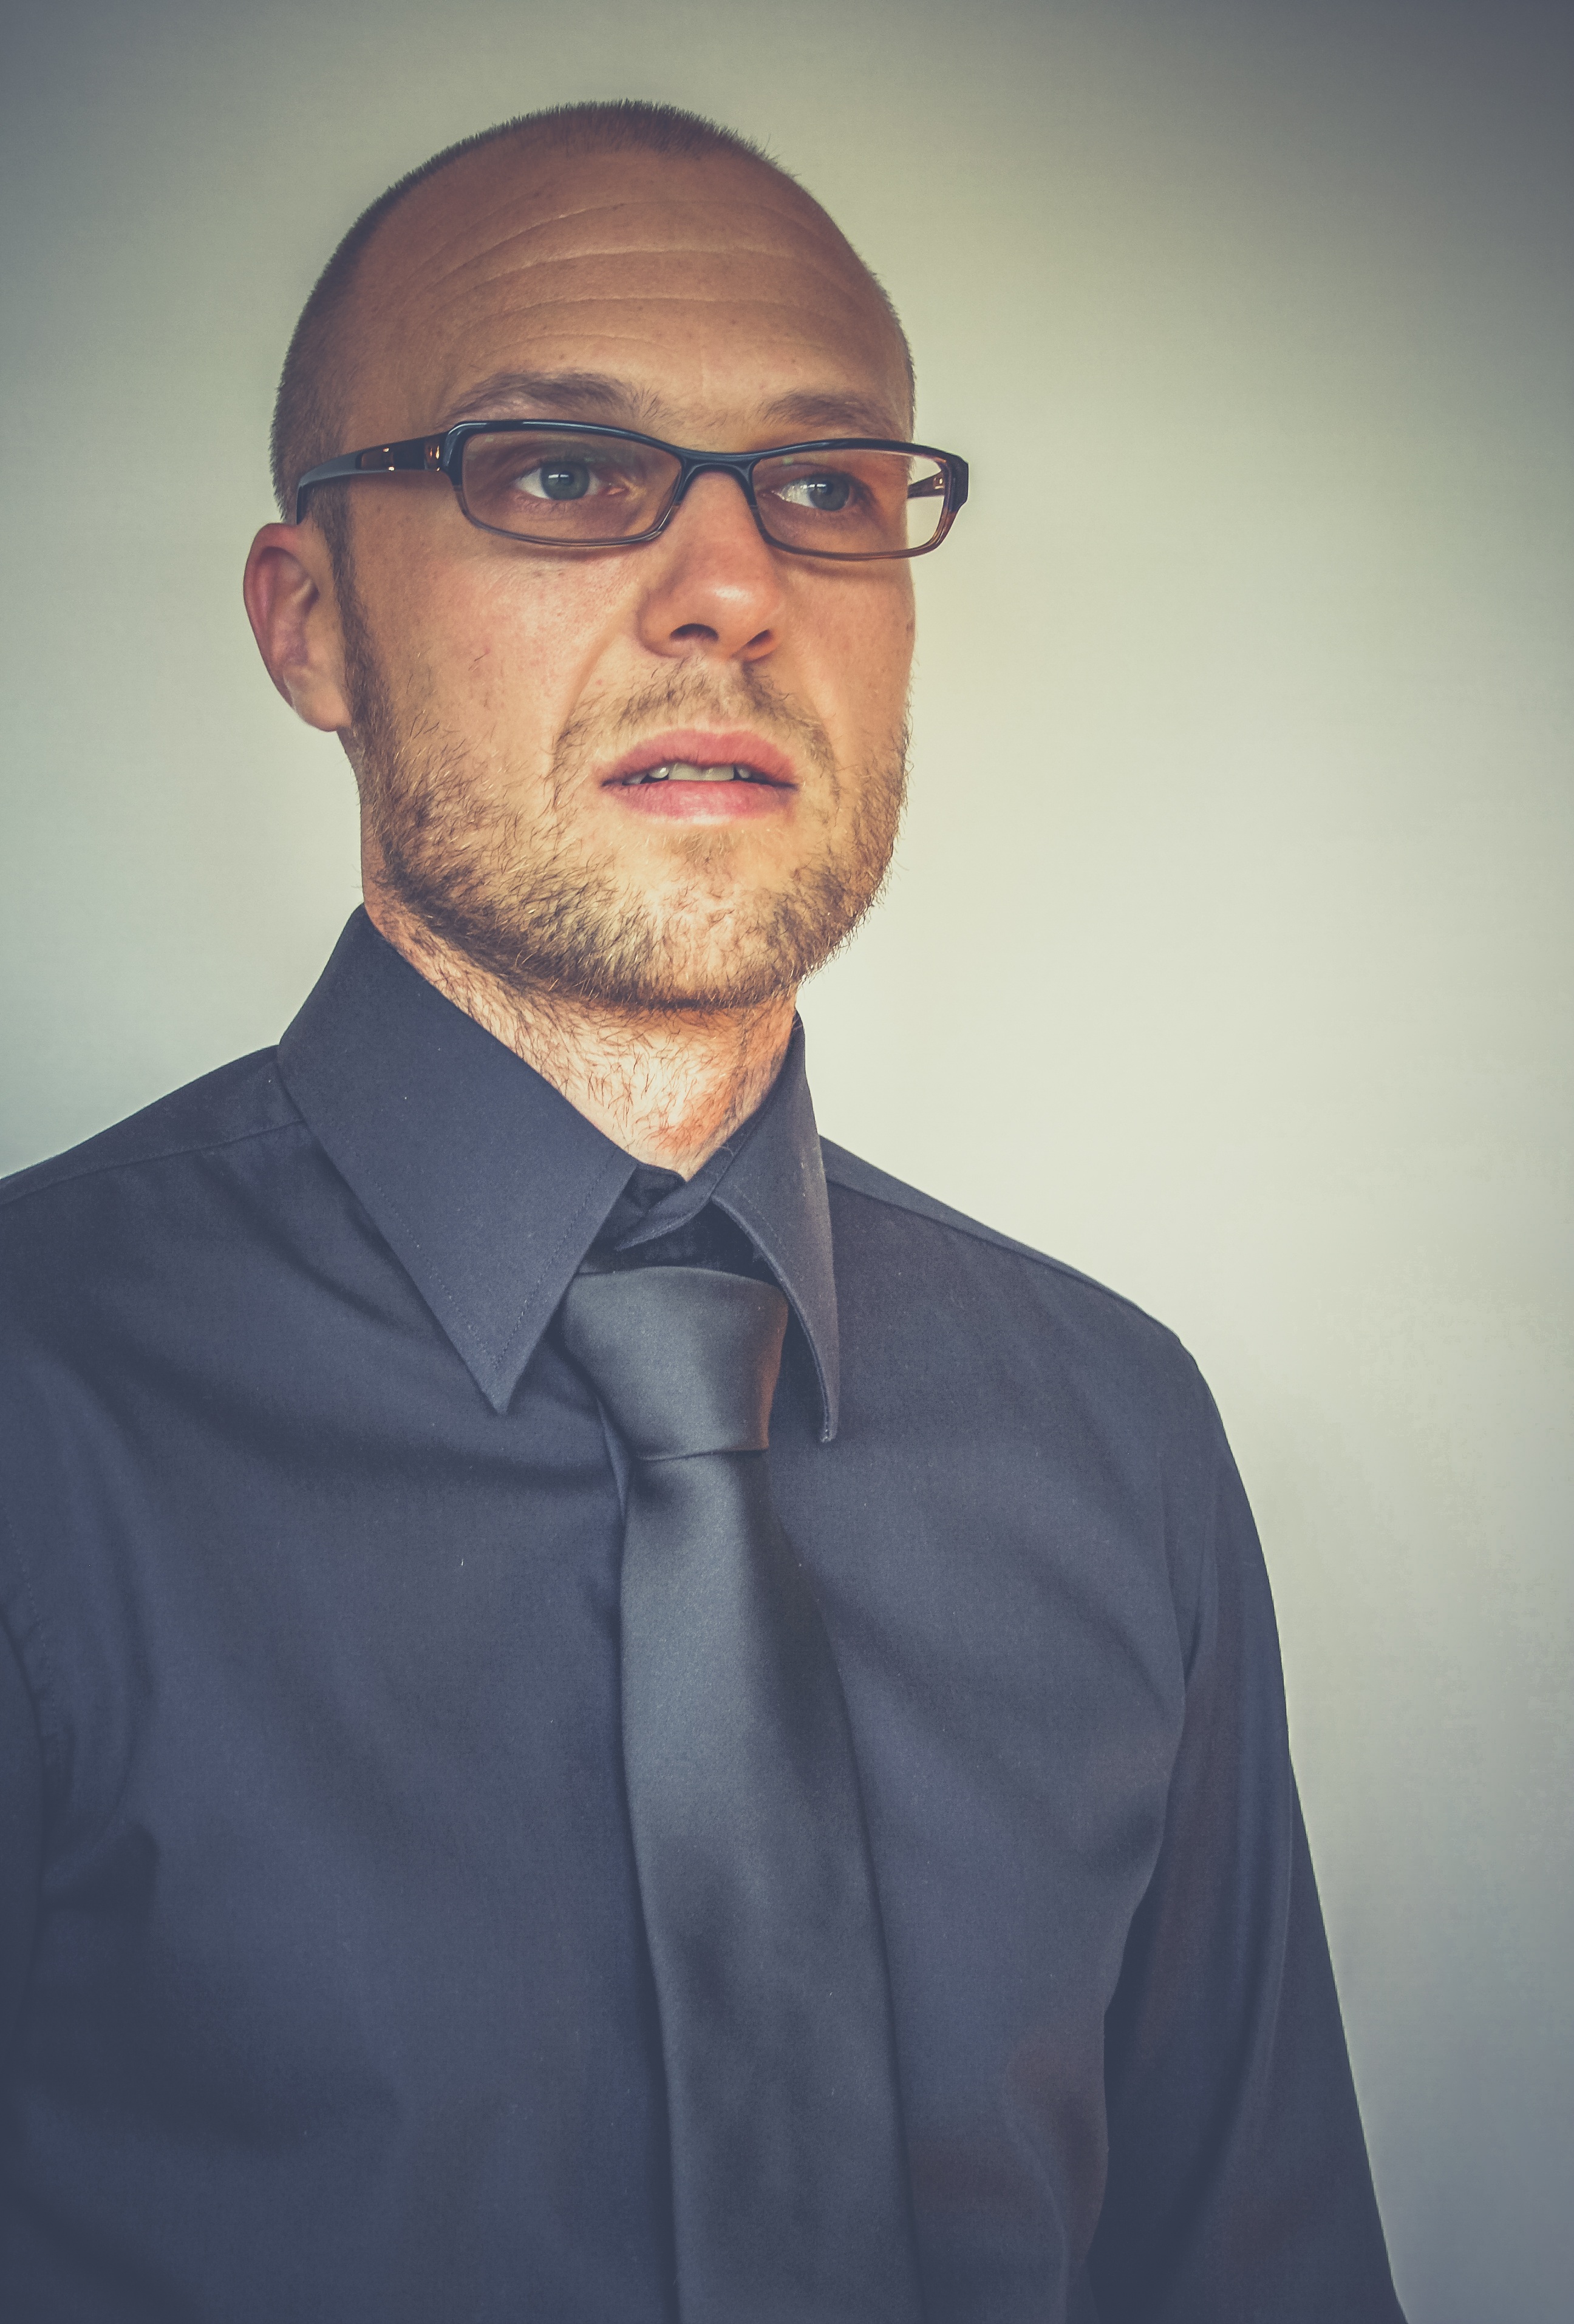
work, man, person, suit, male, portrait, tie, office, business, profession, chef, beard, gentleman, glasses, digital, lead, economy, development, company, target, businessman, success, career, finance, manager, tie holder, facial hair, vision care